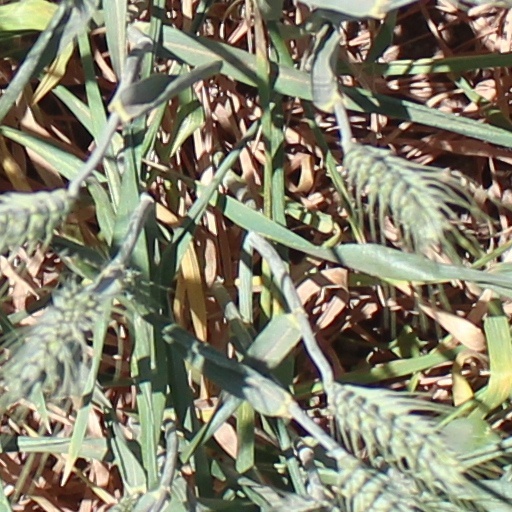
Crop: wheat